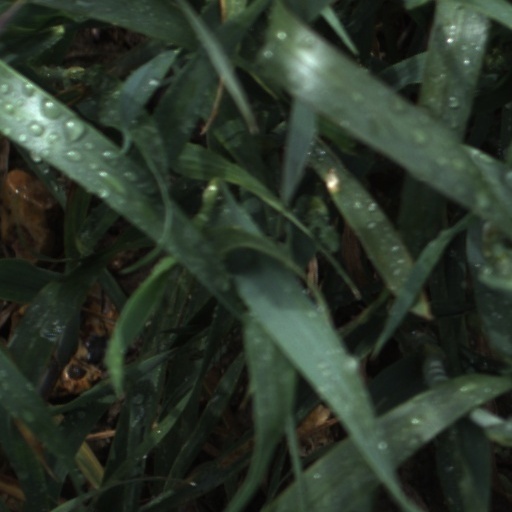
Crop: wheat